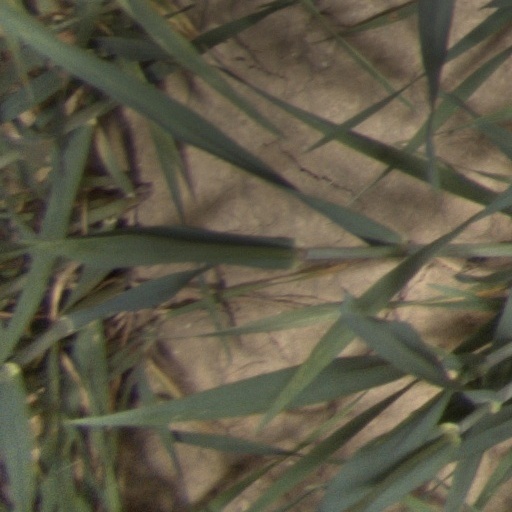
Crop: wheat